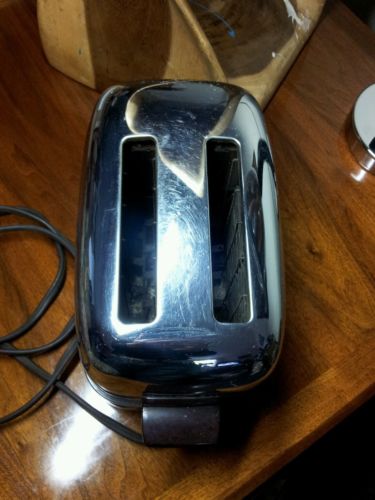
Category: toaster